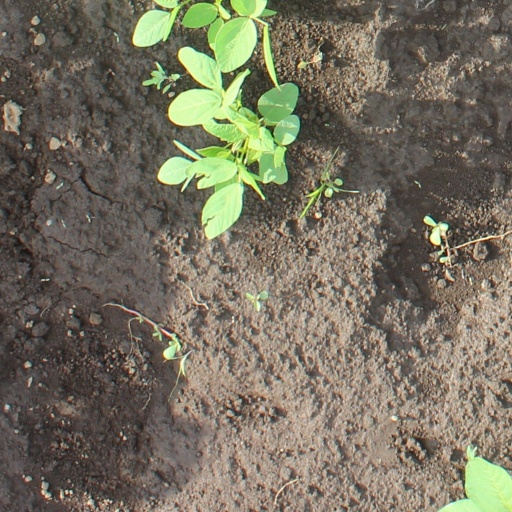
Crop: soybean